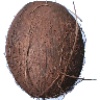
Label: Cocos 1